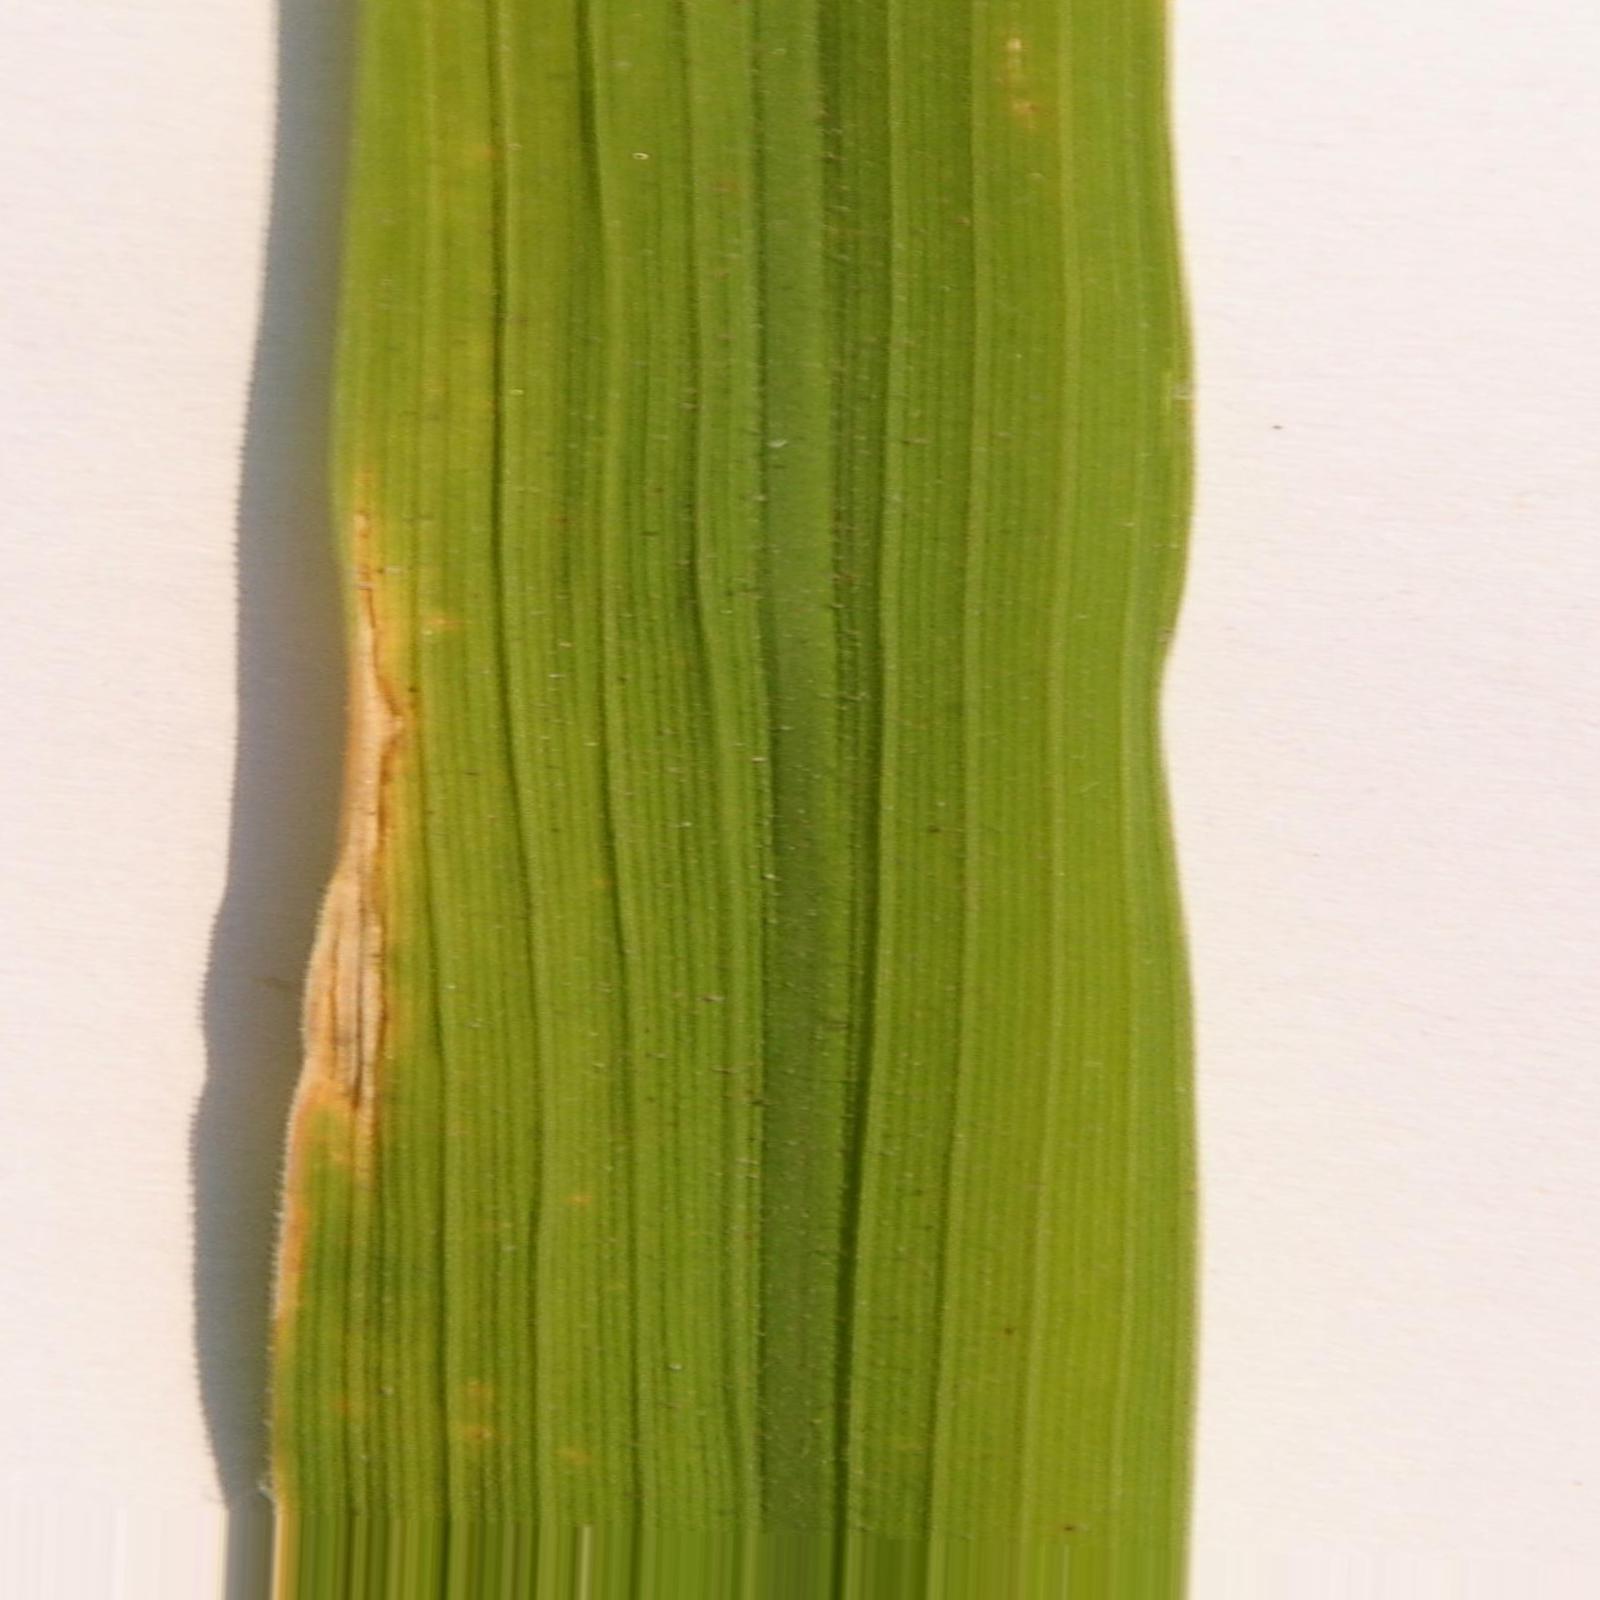
Nhãn: Bệnh Bạc lá (Bacterial leaf blight)